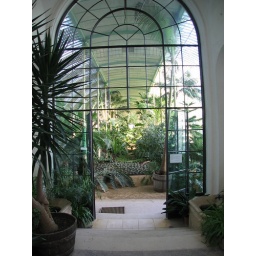
The castle grounds also contain the first palm house in Europe, from 1845.